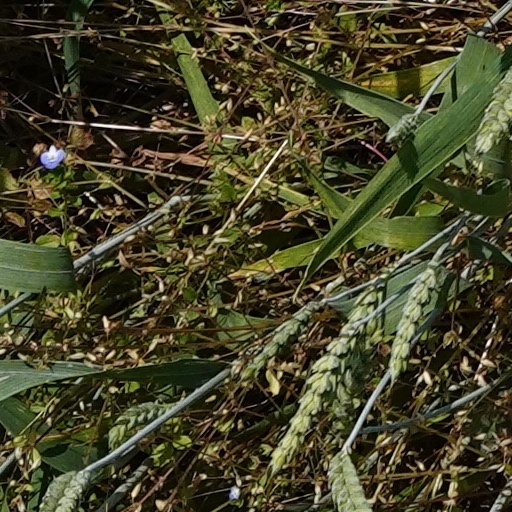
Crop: wheat